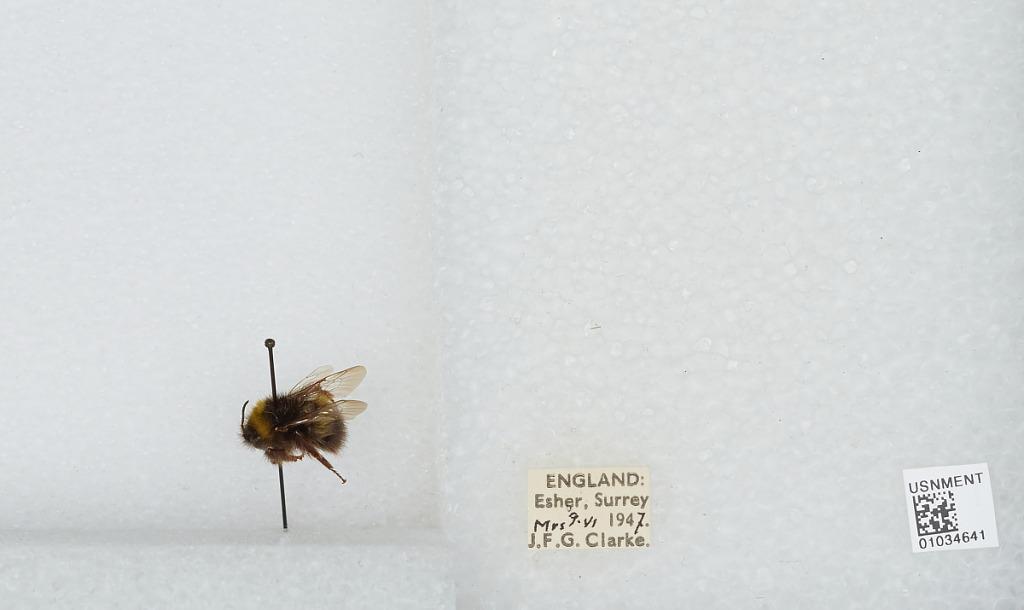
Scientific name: Bombus (Pyrobombus) pratorum (Linnaeus)
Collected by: J. Clarke
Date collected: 1947-6-9
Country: United Kingdom
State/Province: England
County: Surrey
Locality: Esher
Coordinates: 51.3691, -0.365